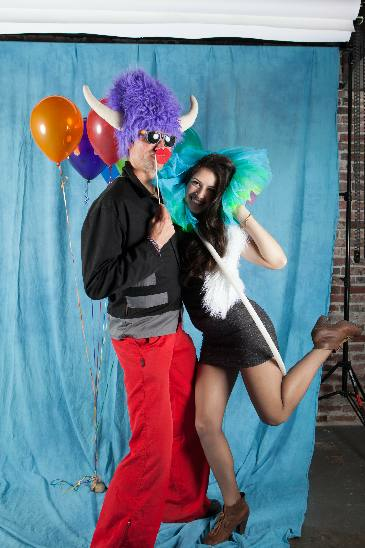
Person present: Yes